History of the Royal Air Force

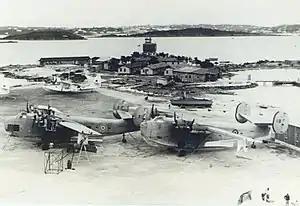
RAF Darrell's Island, in the Imperial fortress colony of Bermuda, during WWII. This was the pre-war civil airport taken over by the RAF for staging trans-Atlantic Ferry Command and Transport Command flights, including that of Prime Minister Winston Churchill on his return from the United States aboard BOAC Boeing 314 ""Berwick"" in 1942. The Royal Air Force had also operated Royal Naval Air Station Bermuda until 1939, and Transport Command facilities moved to Kindley Field in 1943 for landplane operations.

It was during the inter-war years that the RAF had to fight for its survival – some questioned the need for a separate air force, especially in peacetime. To prevent itself being disbanded and its duties returned to the Army and the Navy, the RAF spent considerable energies keeping itself in the public eye by such things as the annual Hendon Air Show, supporting a team for the Schneider Trophy air racing competition, and by producing documentary films. In 1936, a reorganisation of RAF command saw the creation of Fighter Command, Bomber Command and Coastal Command.